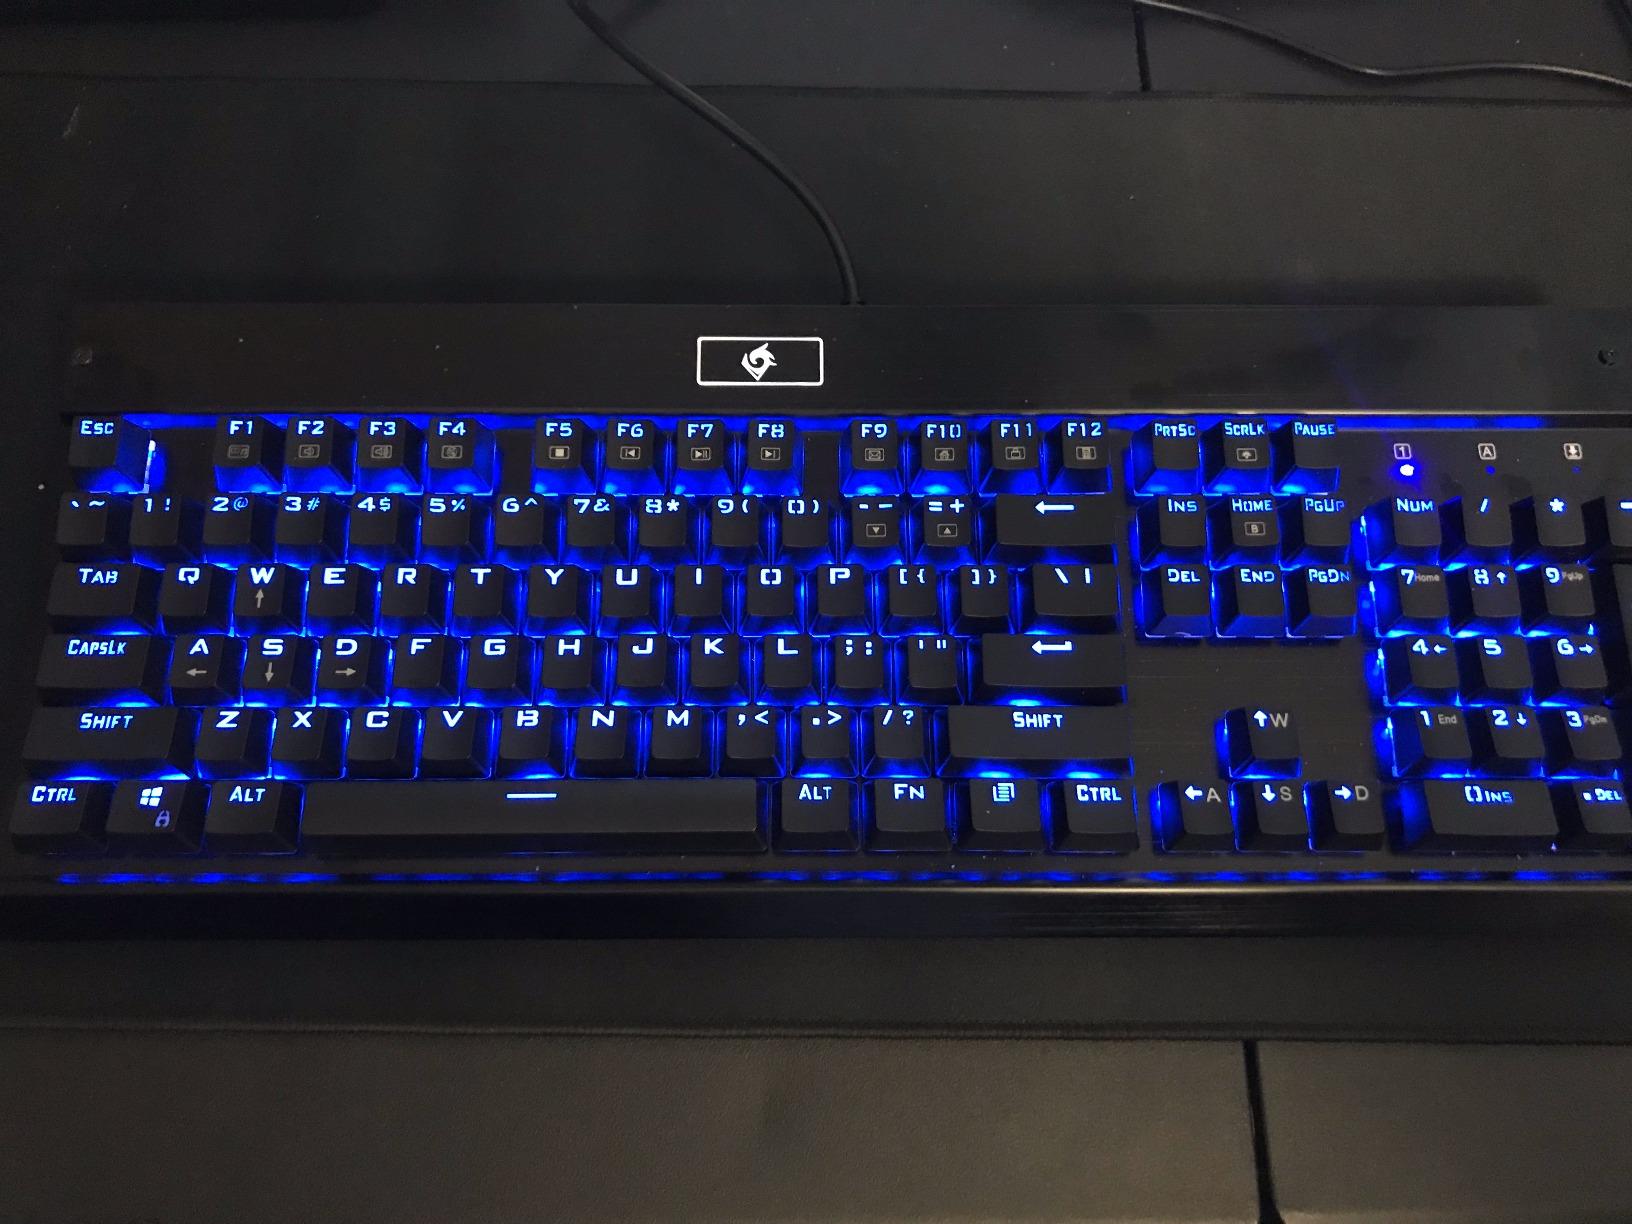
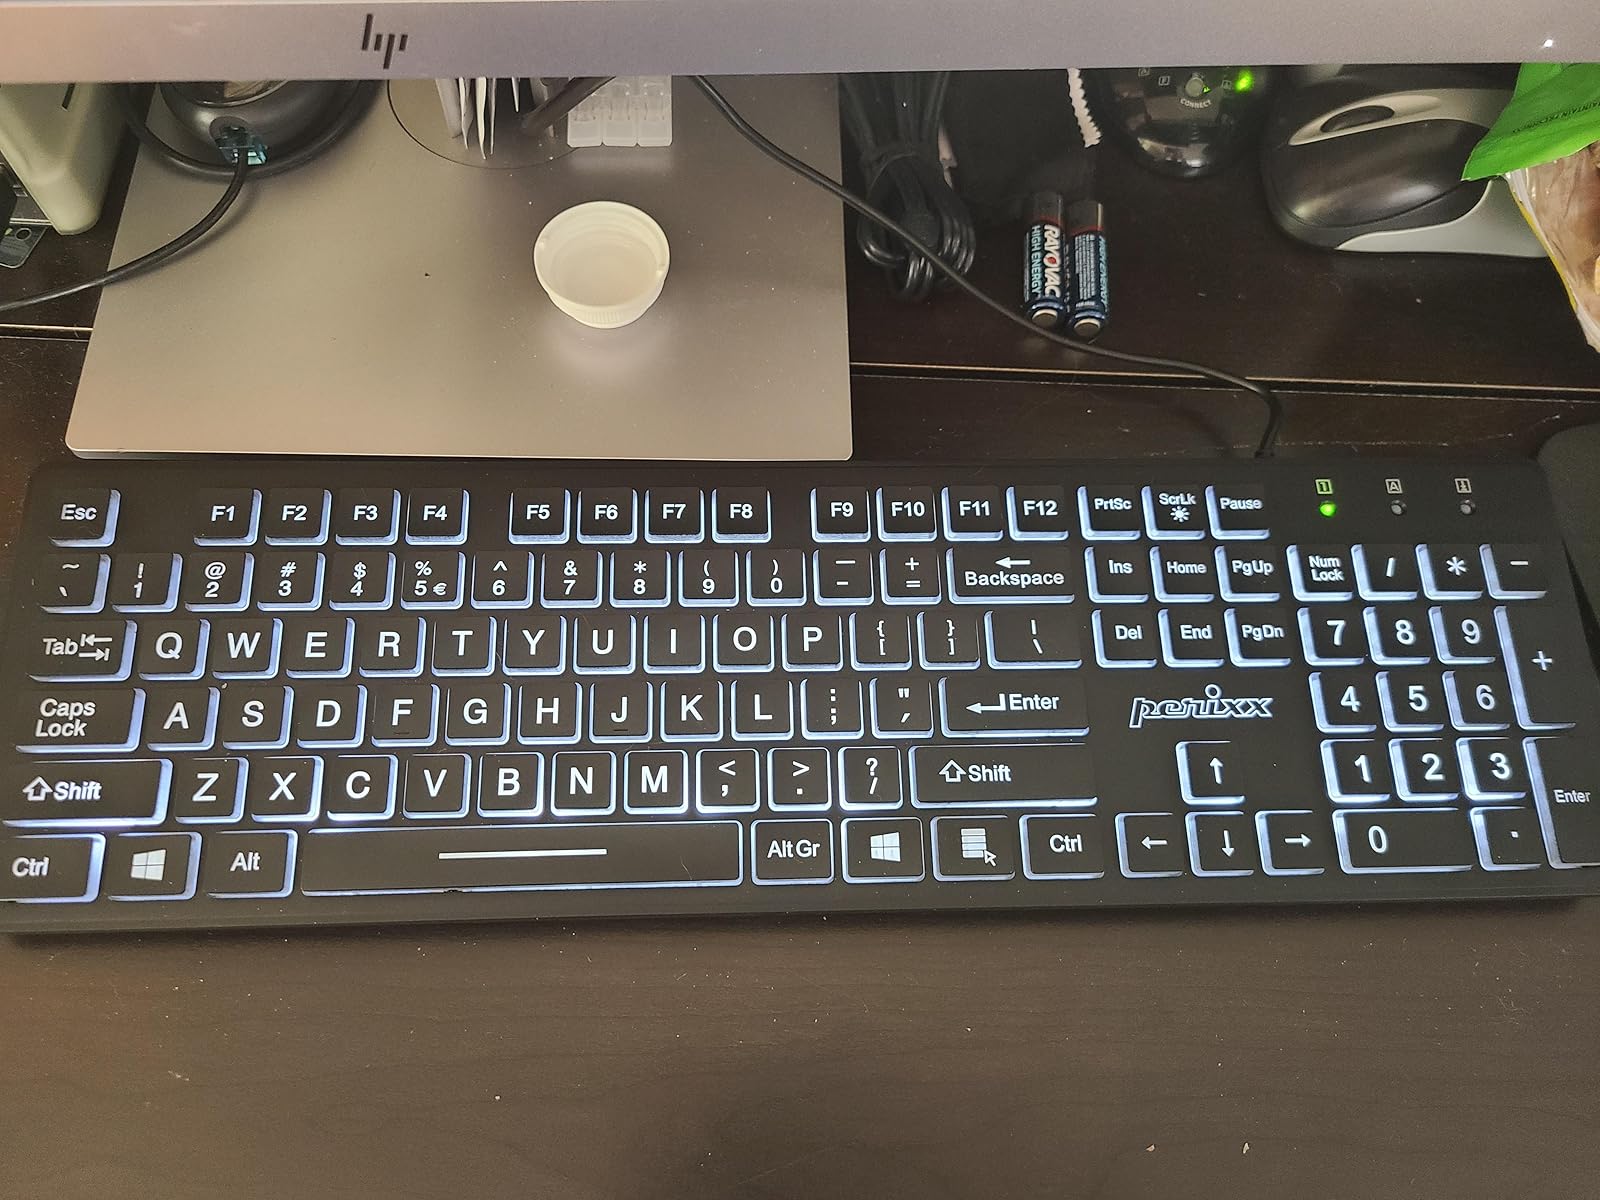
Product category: keyboard
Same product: no